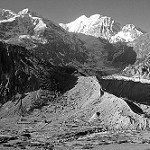
Label: B & W